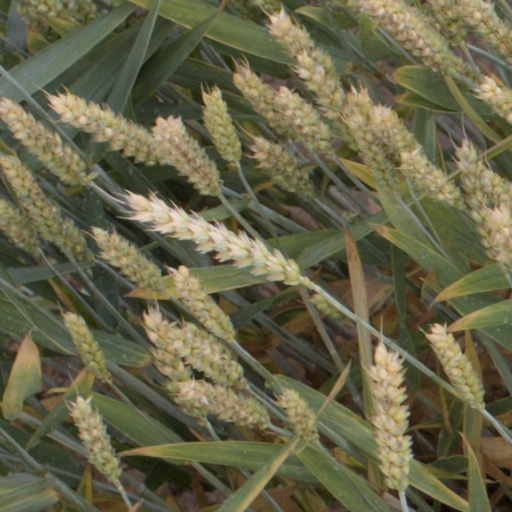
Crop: wheat